An Army at Dawn

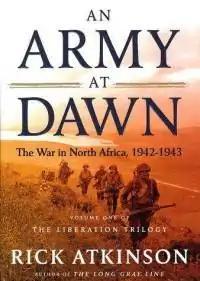

An Army at Dawn: The War in North Africa, 1942–1943 is a Pulitzer Prize–winning book written in 2002 by long-time "Washington Post" correspondent Rick Atkinson. The book is a history of the North African Campaign, particularly focused on the role of the United States military. The book follows the early planning stages of the Allied invasion (Operation Torch) of North Africa, the landings in Casablanca, Oran, and Algiers, and finally the back and forth struggle for dominance in Tunisia. Atkinson constructs his narrative from letters, newspaper articles, and personal diaries of commanders, soldiers, and others on the ground in northern Africa. The book discusses the battlefield failings and successes of American troops and their commanders and the larger context of the burgeoning cooperation between the Allied forces in World War II.